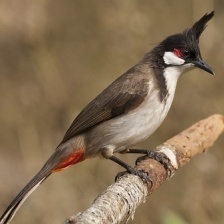
Species: RED WISKERED BULBUL
Scientific name: PYCNONOTUS JOCOSUS